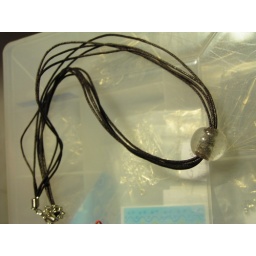
Faux multiple-strand leather necklace in mahogany with clear mahogany-lined glass bead as focal point.